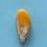
Maize quality: Good